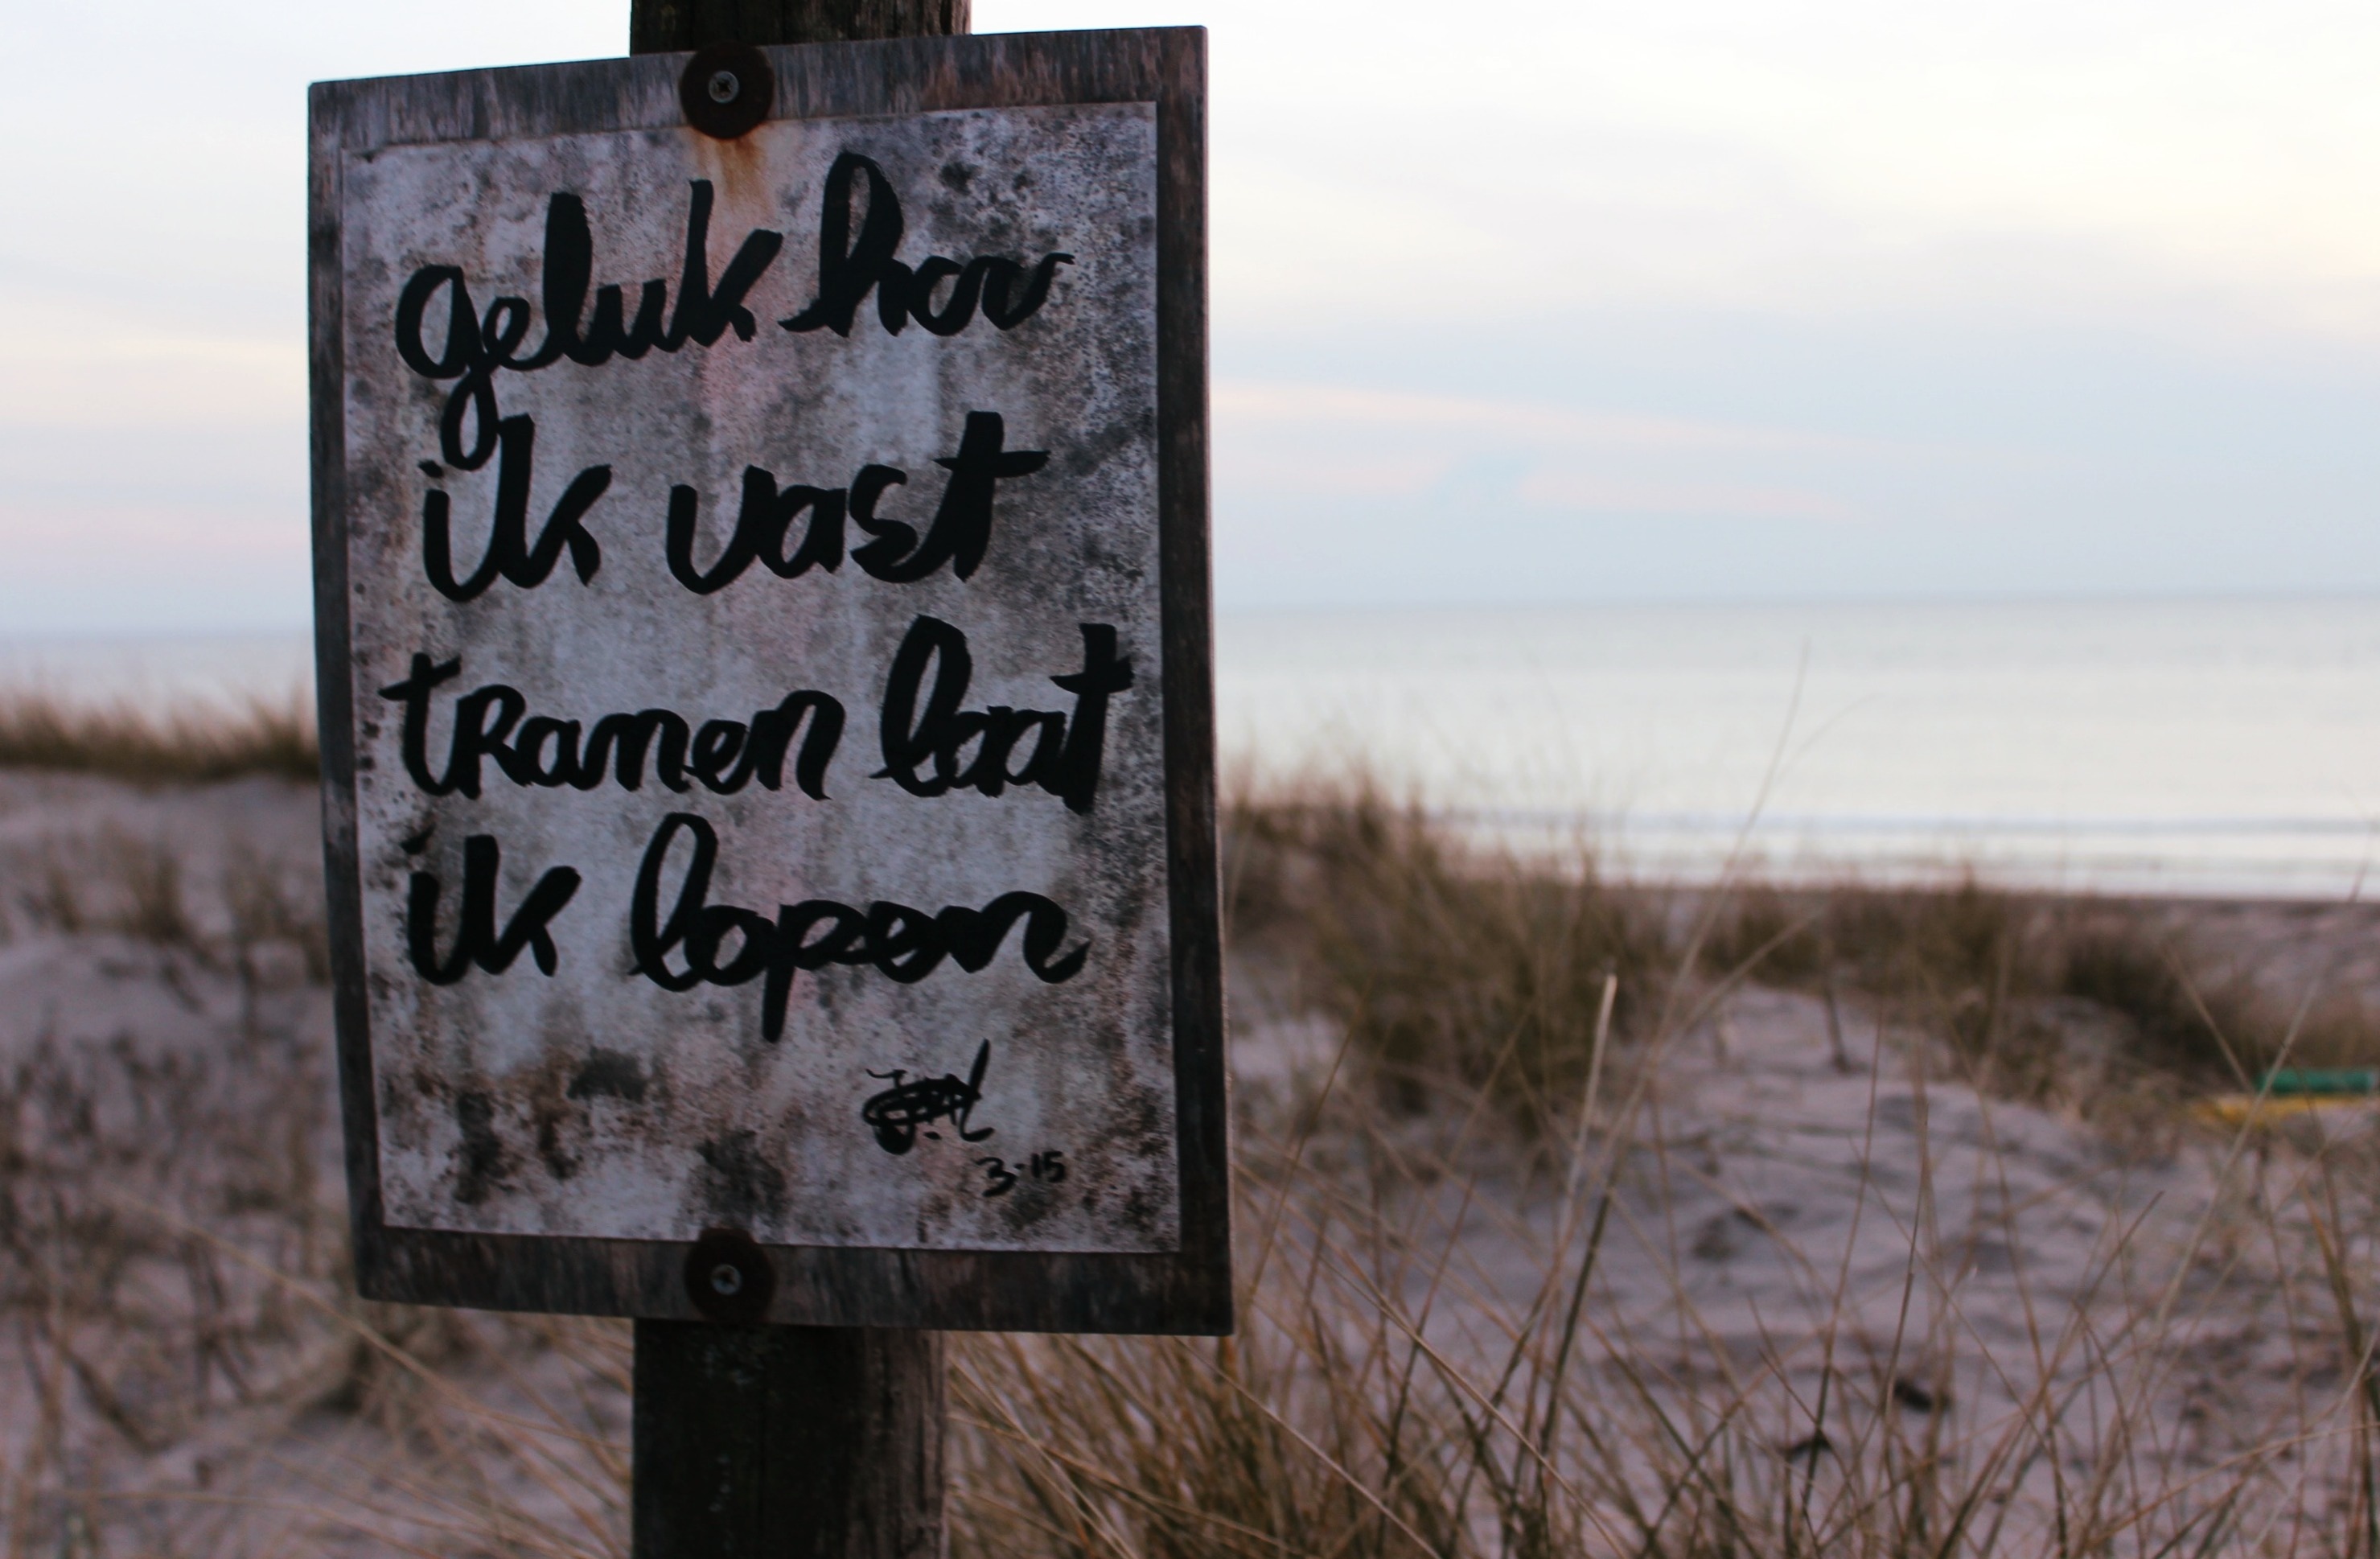
tree, sign, font